Moose Life

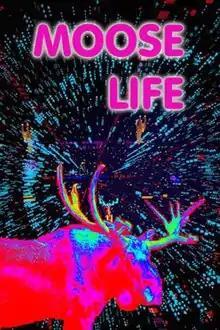
Cover art

Moose Life is a forward-scrolling shoot 'em up game for Microsoft Windows developed by Llamasoft. Similar to past Llamasoft titles like "Tempest 2000" and "Polybius", the title incorporates influences from classic arcade games of the early 1980s, along with psychedelic visuals and electronic music to create a trance-like effect. It supports virtual reality using Steam VR and PSVR.